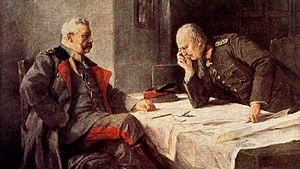
L'opération Faustschlag, parfois appelée « Guerre des Onze Jours », est une opération militaire de la Première Guerre mondiale. Menée par les Empires centraux contre la République socialiste fédérative soviétique de Russie en rupture de l'armistice conclu deux mois plus tôt, elle aboutit à l'occupation des pays baltes, de la Biélorussie et de l'Ukraine, perte reconnue par le régime soviétique lors du traité de Brest-Litovsk.